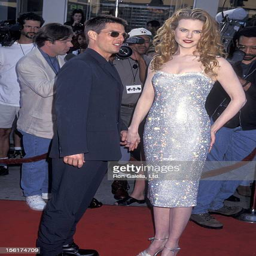
actors attend the westwood premiere